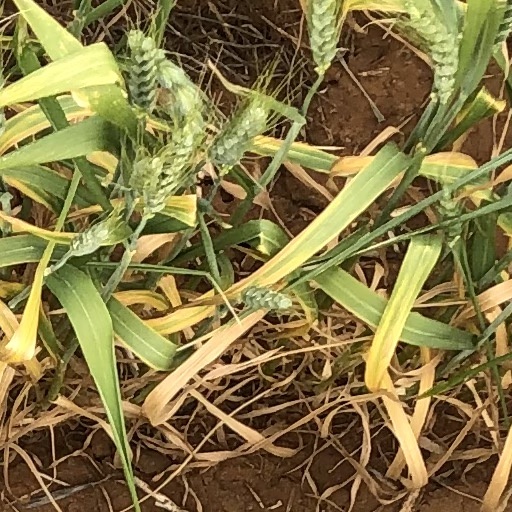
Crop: wheat